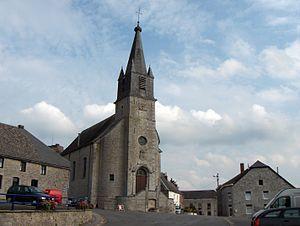
Pesche est une section de la ville belge de Couvin située en Région wallonne dans la province de Namur. Le sobriquet des habitants est les « poires ». C'était une commune à part entière avant la fusion des communes de 1977.